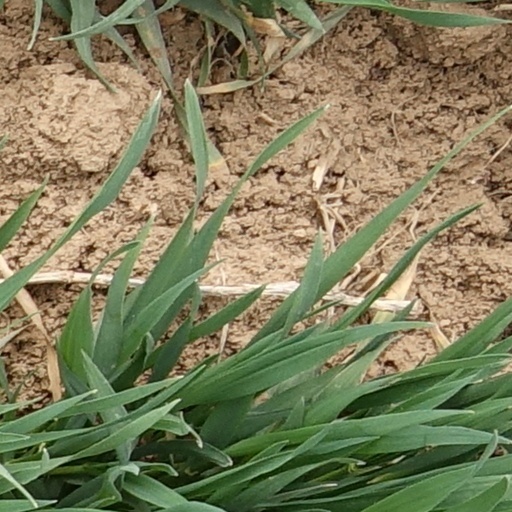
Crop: wheat